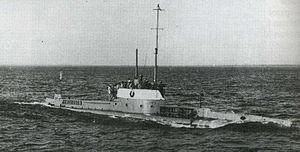
Sous-marin russe Alligator de classe Alligator. Photo prise avant 1917. Image scannée à partir du livre ""Submarines of the Tsarist Navy
La classe Kaïman était une classe de sous-marins de la marine impériale russe. Quatre bâtiments virent le jour :